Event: Typhoon Ruby
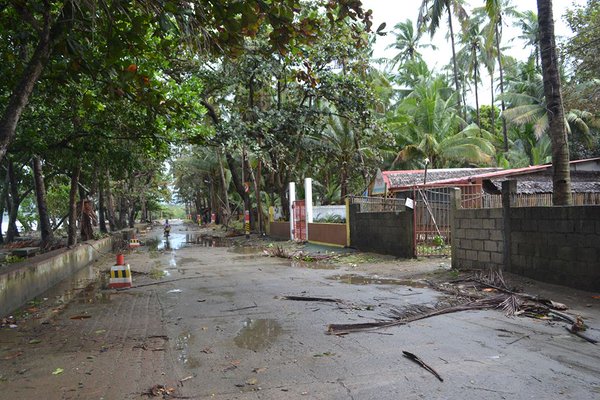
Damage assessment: damage